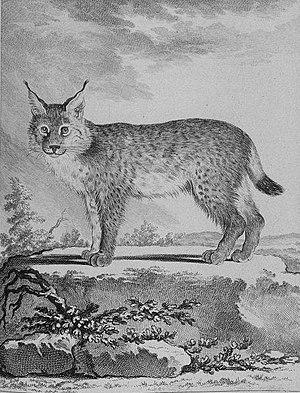
Illustration d'un Lynx de l'Histoire naturelle générale et particulière avec la description du cabinet du roy, Tome IX
Les lynx sont des félins de la sous-famille des félinés. Parmi les félins, les lynx sont aisément reconnaissables à leur face ornée de favoris, à leurs oreilles triangulaires surmontées d'une touffe de poils noirs, et à leur corps doté d'une courte queue et de longues pattes. Parmi les caractéristiques moins visibles, les lynx ne possèdent que 28 dents, au lieu des 30 dents habituelles chez les félins.
Jacques de Sève est un dessinateur, graveur et illustrateur français du XVIIIᵉ siècle dans les disciplines de l'histoire naturelle.